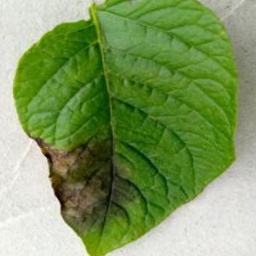
Etiqueta: Late Blight